Statue of Hercules, Dura-Europos

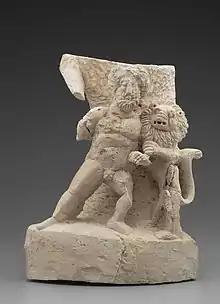
Statue of Hercules, Yale University Art Gallery 1938.5302

The Statue of Hercules (Yale Art Gallery 1938.5302) was discovered in the Temple of Zeus Megistos in Dura-Europos during the 1935–1937 excavations undertaken by Yale University and the French Academy. The statue dates from the period of Roman rule at Dura-Europos (AD 160–256). It is now in the possession of the Yale Art Gallery.